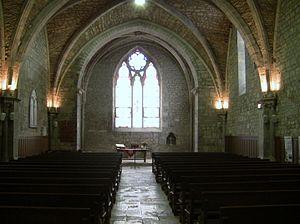
L'intérieur du Temple du saint-ésprit, situé à Doubs, France)
Le protestantisme à Besançon désigne l'ensemble des phénomènes historiques, culturels, et sociaux, issus et/ou se réclamant de la Réforme, au sein de la capitale comtoise et sa région. Le dogme apparaît formellement dès la afin des années 1530, lorsque d'illustres prêcheurs y auraient lancé les balbutiements d'une première communauté locale par l'adhésion d'une part de plus en plus large et influente de la population. Les habitants, des classes populaires à l'élite, sont alors très profondément ancrés dans un rite catholique déjà millénaire et régissant toutes les strates de la société ; mais grâce à un travail missionnaire opiniâtre, un contexte sociétal favorisant un regain de propositions éthiques et novatrices, ainsi que la proximité de la principauté de Montbéliard et de la Suisse venant de basculer, c'est face à la perspective d'un véritable bouleversement que les opposants aux Huguenots qualifiés « d'hérétiques » tentent de résister. Après des décennies d’expansion et d'incidents, la situation se conclut brutalement pendant une terrible bataille en 1575 entre les deux camps dans un royaume et un continent eux aussi en proie à la guerre civile.